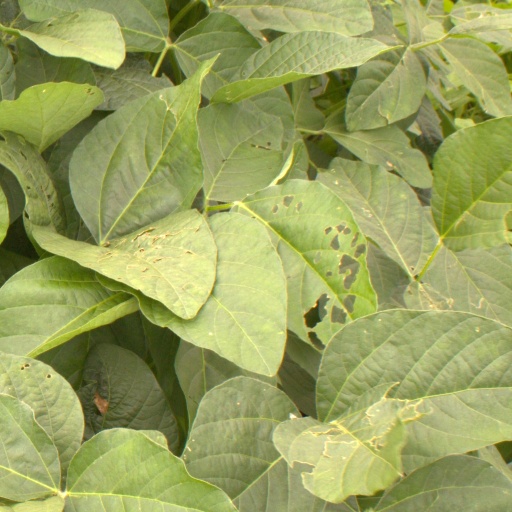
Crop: soybean